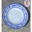
Label: plate